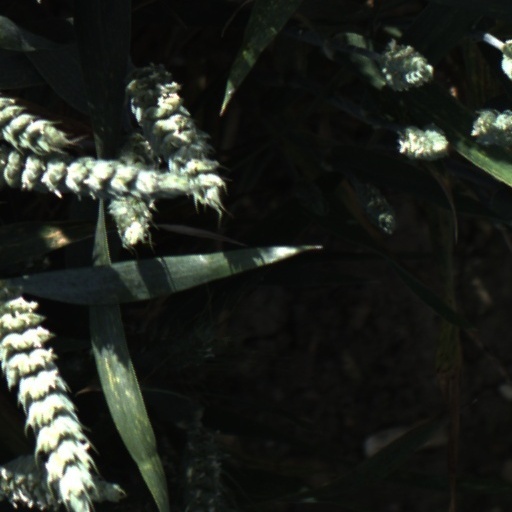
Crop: wheat